Ray McSavaney

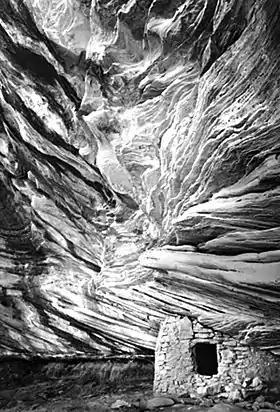
Anasazi ruin, Cedar Mesa

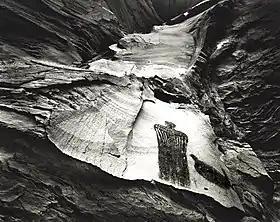
Anthropomorph, SE Utah

Replete with dark corners, vast inaccessible coal-black interior spaces with barely visible detail, shafts of hazy light beaming through roof and wall breaks, the tire factory presented extremely difficult technical obstacles to making a satisfactory photograph. In terms of Adams’ Zone system, its luminance levels ranged ‘from DC to light’, that is, from Adams Zone I to Zone XVI or higher. Such a wide luminance range generally exceeded the film's recording abilities and extended far beyond that of extant print paper.